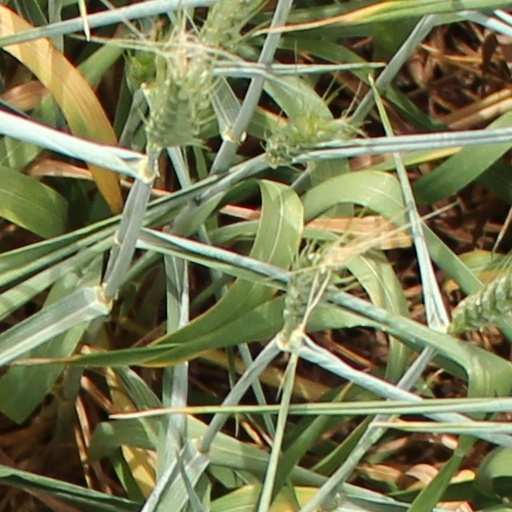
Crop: wheat